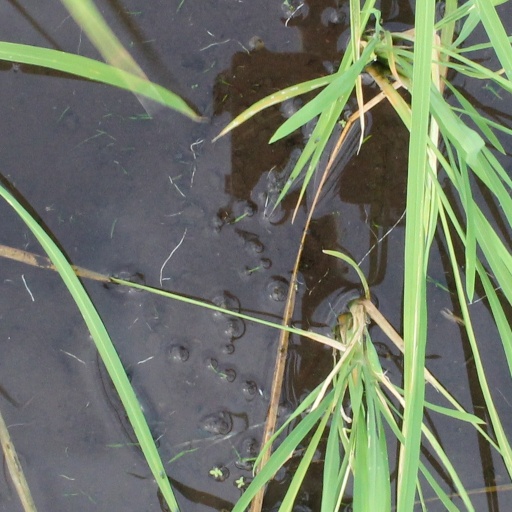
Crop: rice